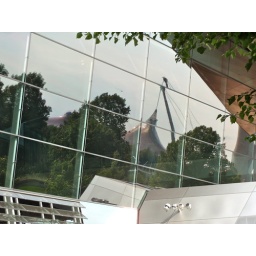
Olympic stadium reflected in window of BMW building